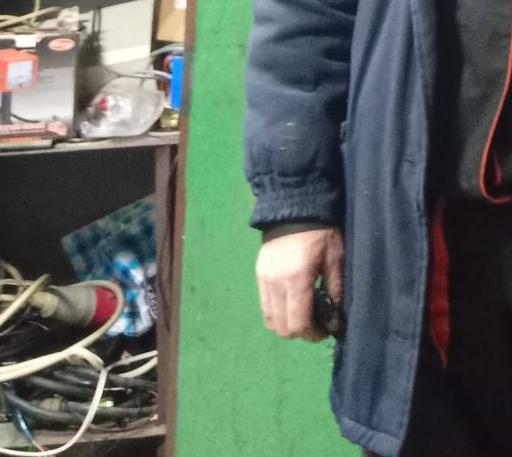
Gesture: no_gesture